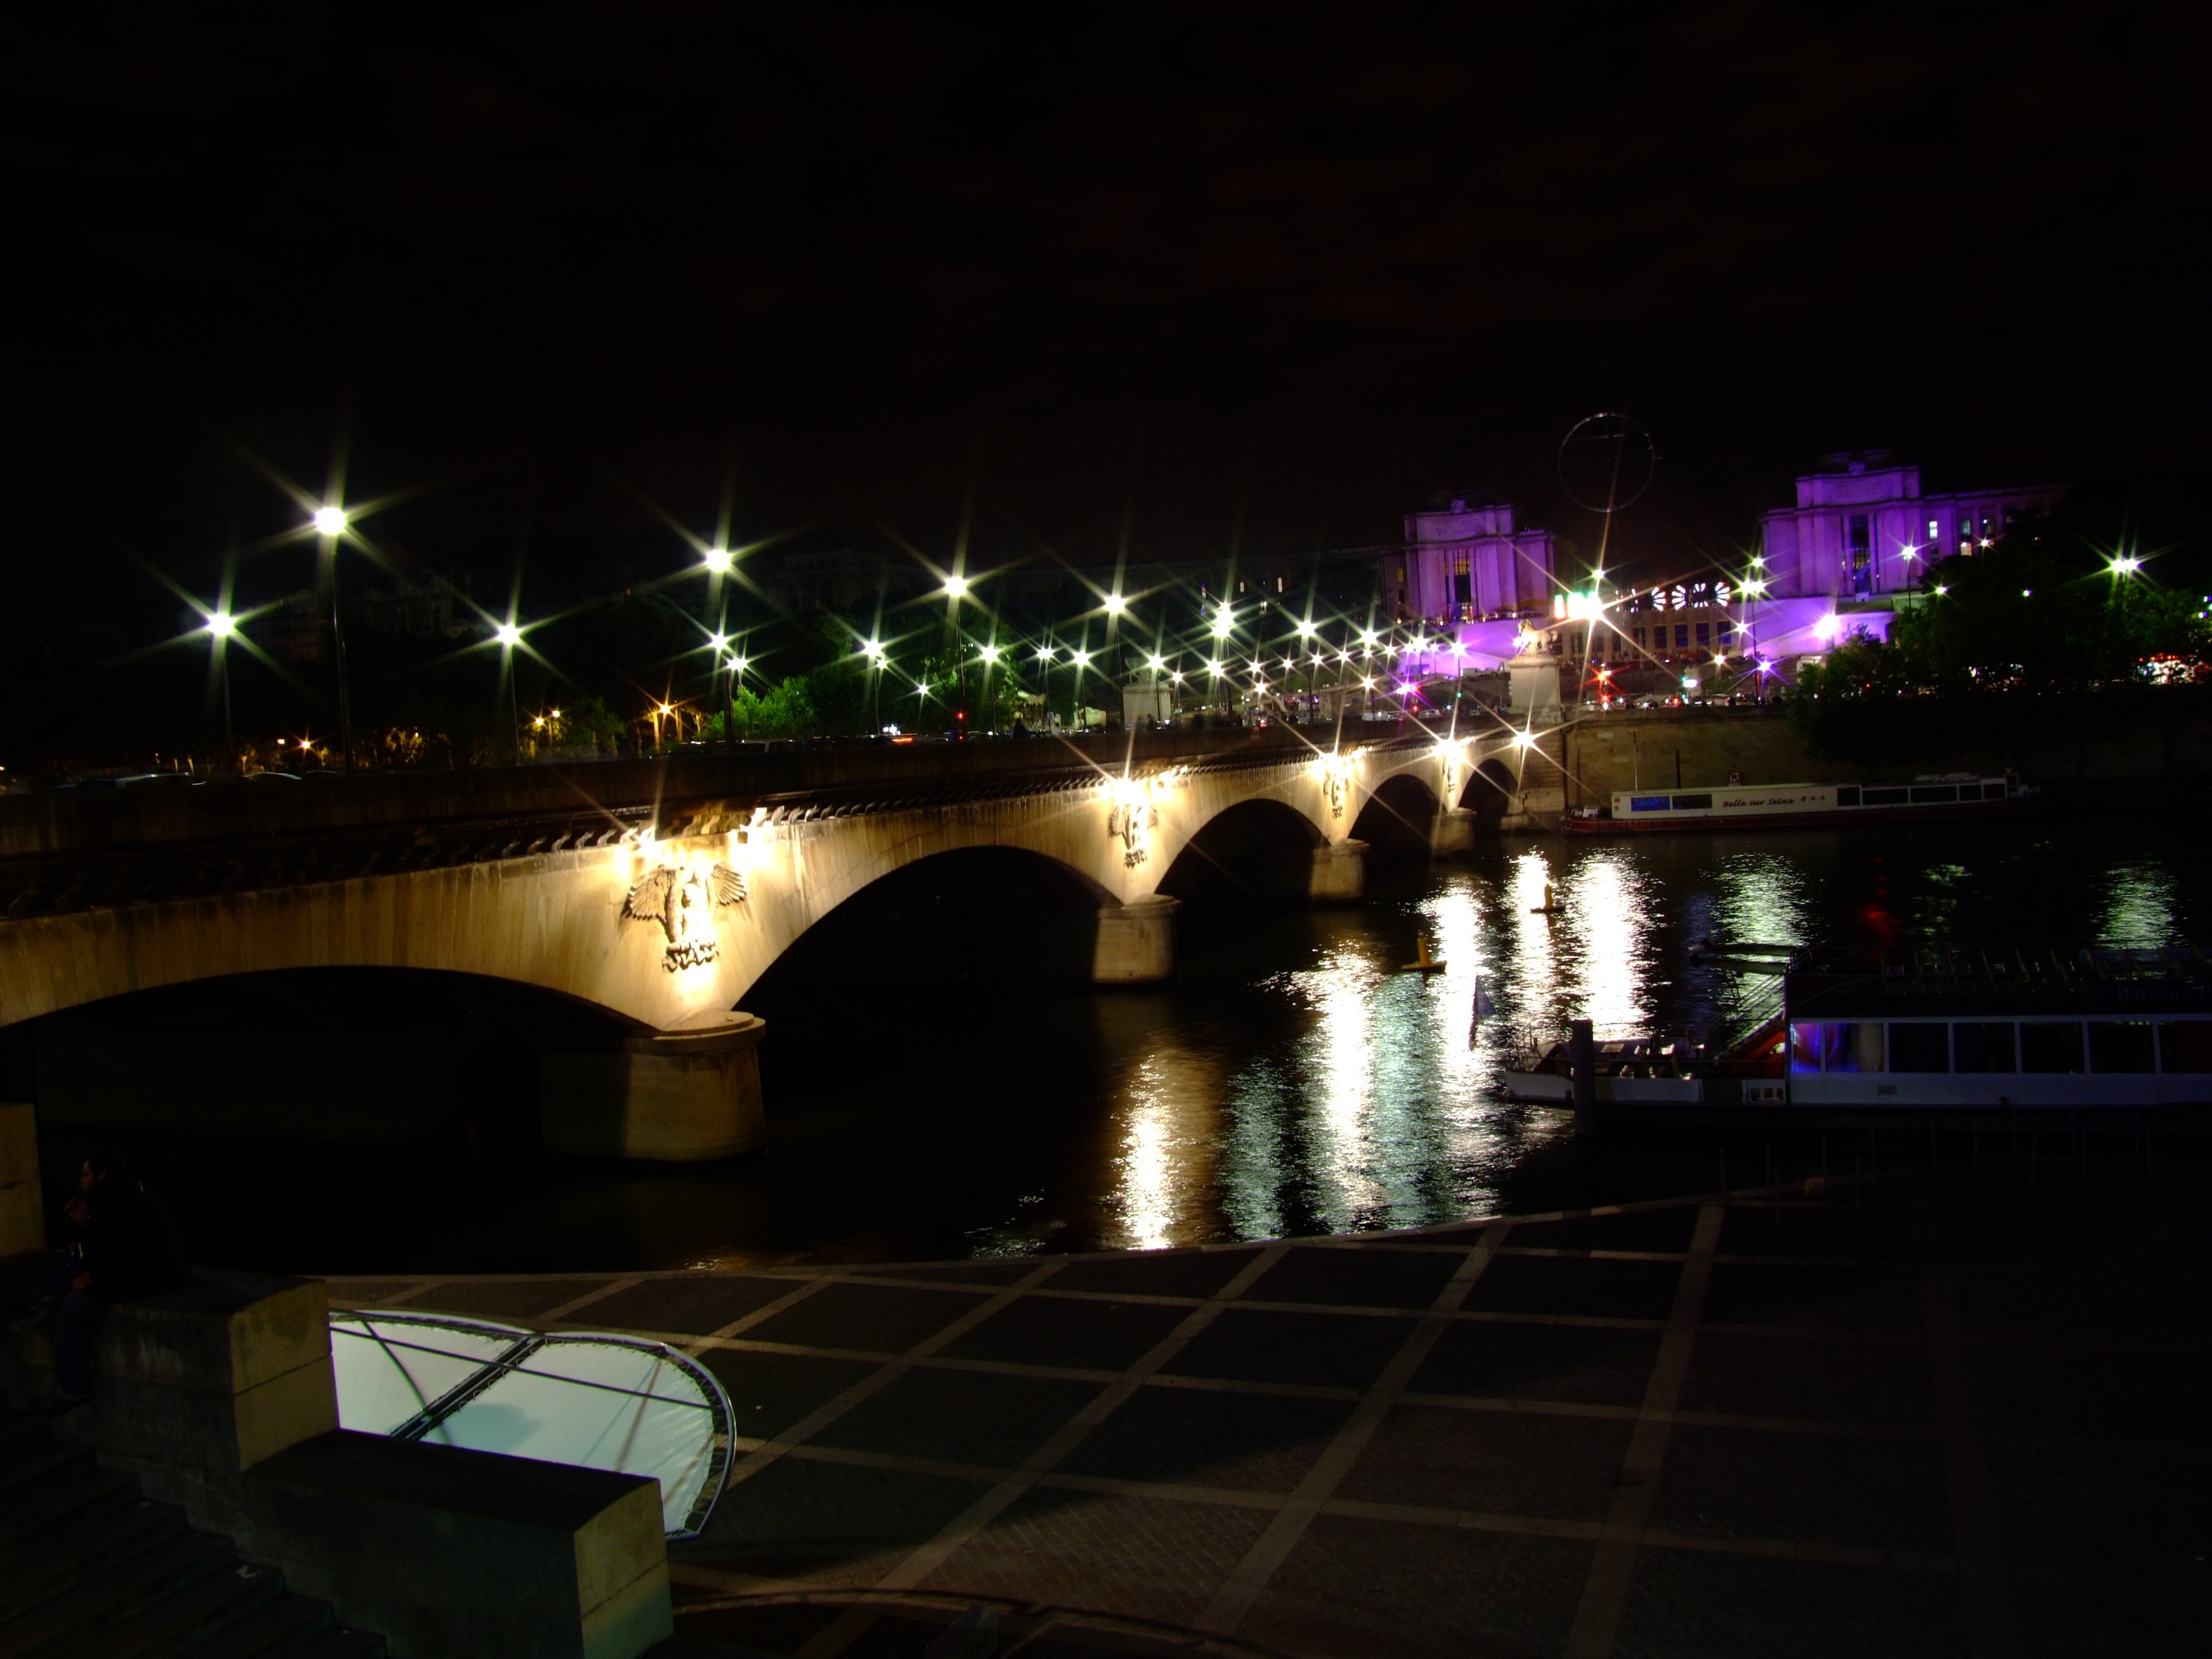
water, light, sky, bridge, night, city, paris, urban, river, dark, france, evening, reflection, darkness, lighting, outside, lights, reflections, cities